Paorae

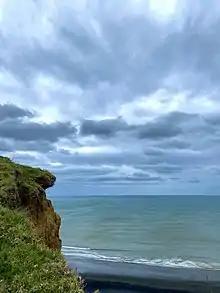
The Tasman Sea coast along the Āwhitu Peninsula, where Paorae was located

New Zealand geologist Bruce Hayward theorised that Paorae formed from accumulated volcanic material from the Hatepe eruption of the Taupō Volcano, which occurred 1,800 years ago. Sediment from the eruption washed down the Waikato River, forming a large sand bank north of the Waikato River mouth, along the Āwhitu Peninsula. The land eroded in the 18th century, but material from Paorae continues to move northwards up the west coast.